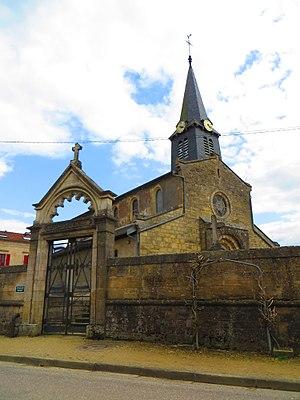
Brabant-le-Roi église Saint-Maurice
Brabant-le-Roi est une commune française située dans le département de la Meuse, en région Grand Est.
Ancienne commune de la Meuse, la commune de Brabant-lès-Villers a existé de 1973 à 1982. Elle a été créée en 1973 par la fusion des communes de Brabant-le-Roi et de Villers-aux-Vents. En 1982 elle a été supprimée et les deux communes constituantes ont été rétablies.